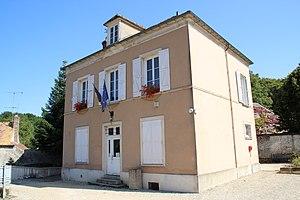
Mairie de Saint-Martin-de-Bréthencourt en France Object location48°
Saint-Martin-de-Bréthencourt est une commune française située dans le département des Yvelines en région Île-de-France.